Epic of Jangar

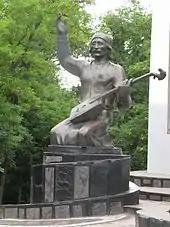
Monument to the "Jangarchi" (Jangar performer) Eelian Ovla in Elista

In 2014, the Jangar Culture and Art Palace (江格尔文化艺术宫) was opened in the Hoboksar Mongol Autonomous County, in Xinjiang (China), which is traditionally considered the place of origin of the epic.